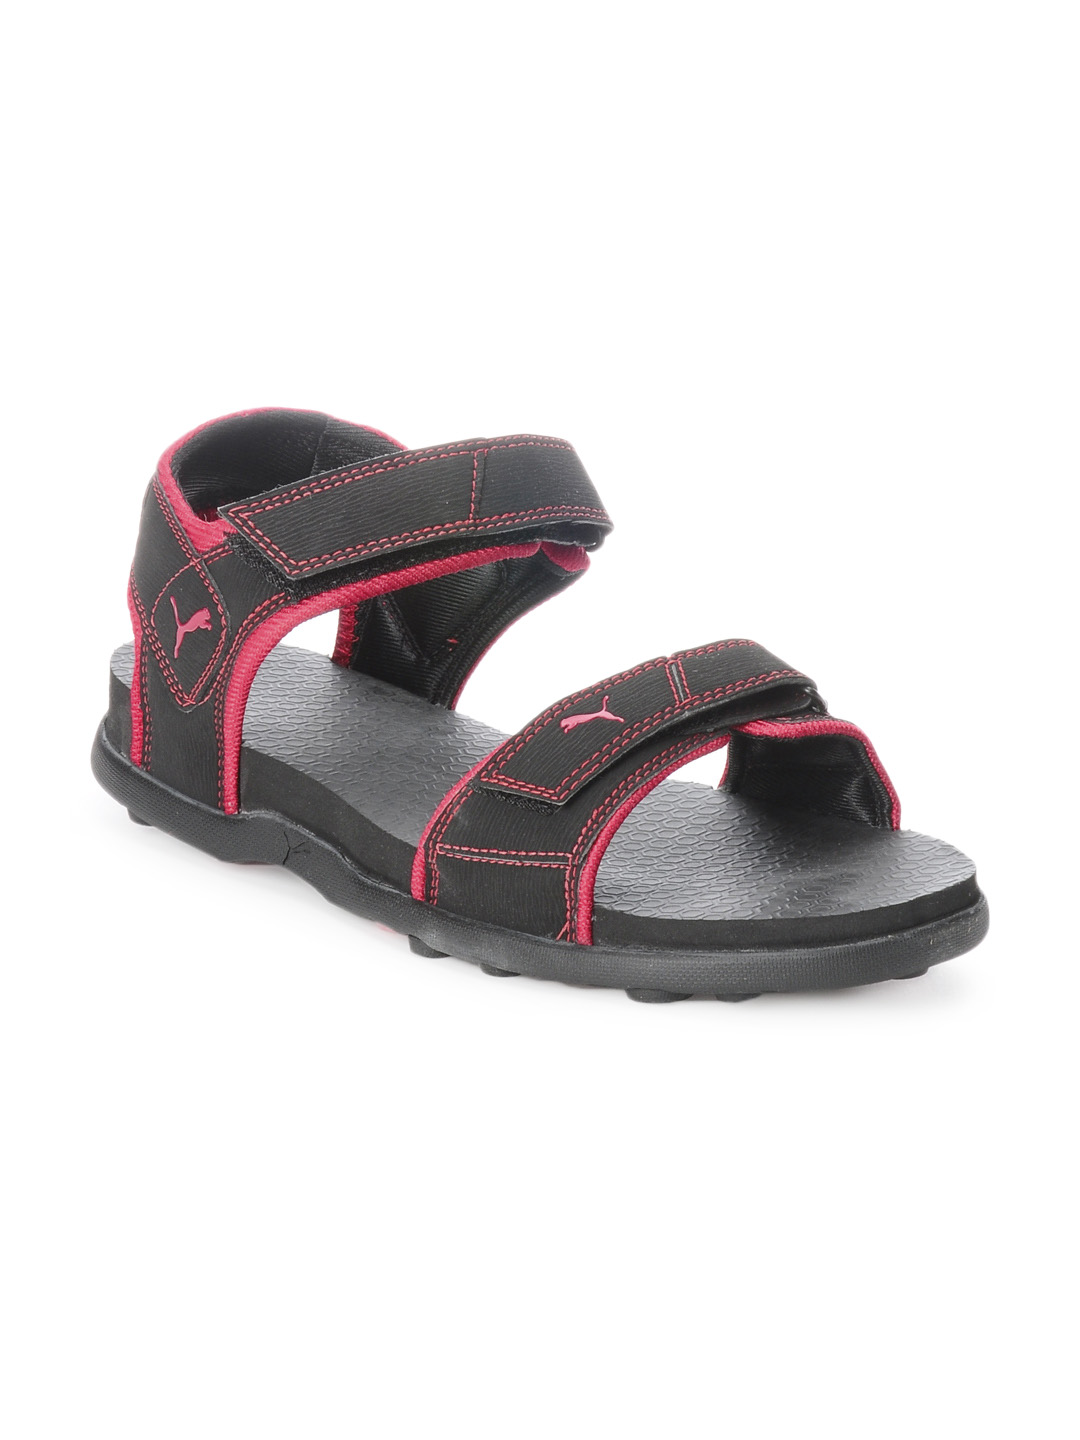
Puma Unisex Black Sandals
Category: Footwear / Sandal / Sports Sandals
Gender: Unisex
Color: Black
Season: Summer 2012
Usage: Casual